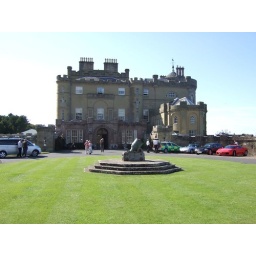
Culzean Castle, Ayrshire, Scotland lies in the West coast of scotland facing the atlantic ocean